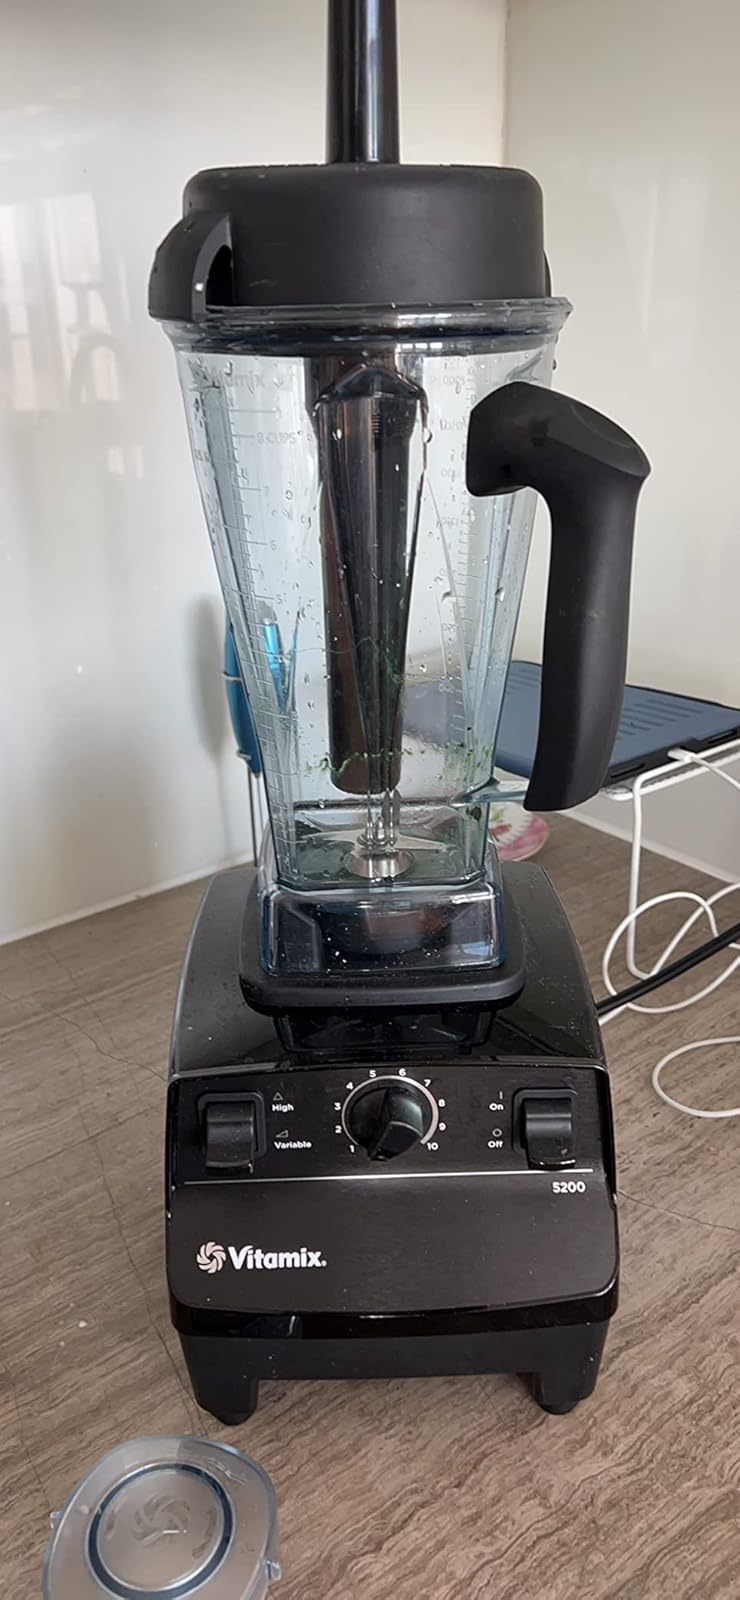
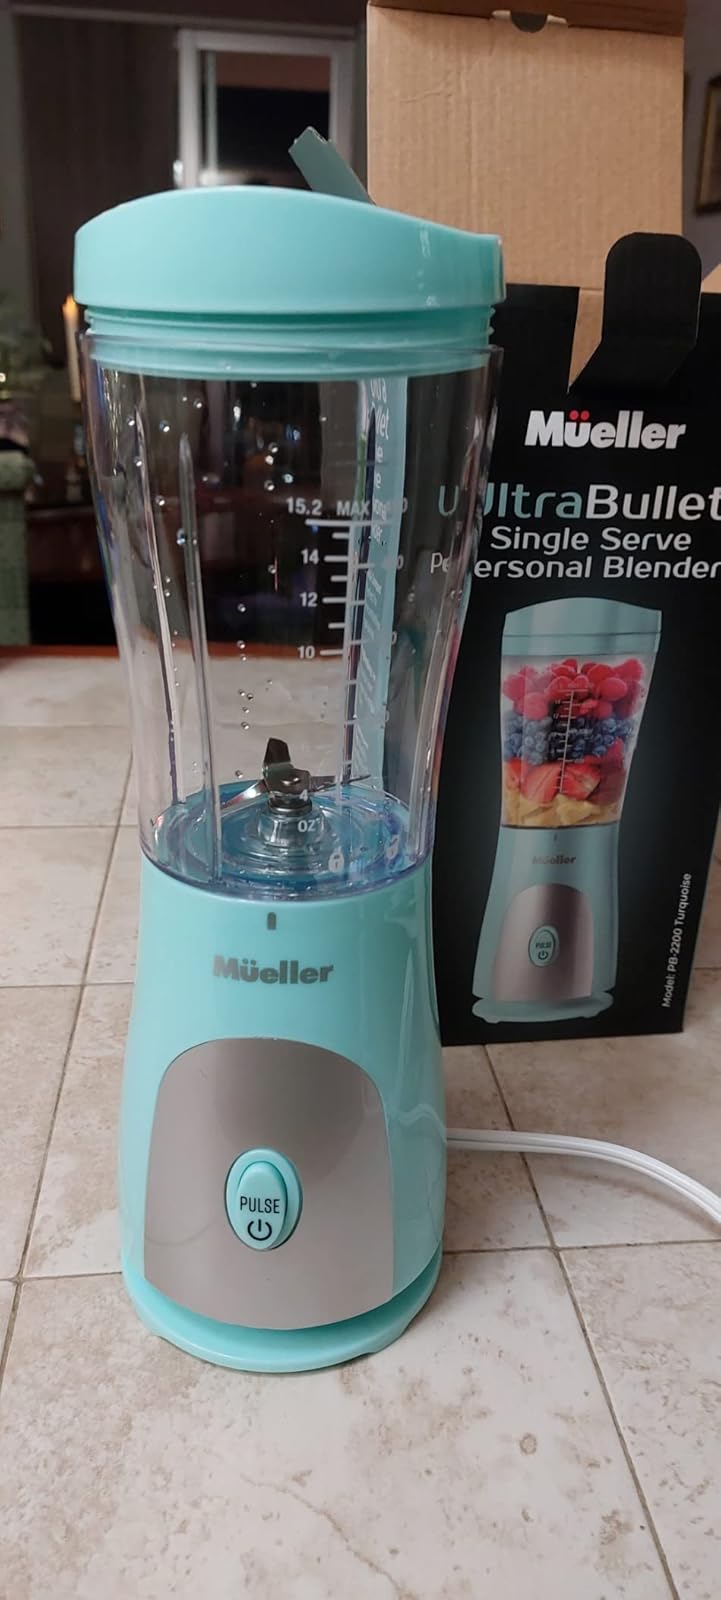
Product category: items_blender
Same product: no